Mulga Bill's Bicycle

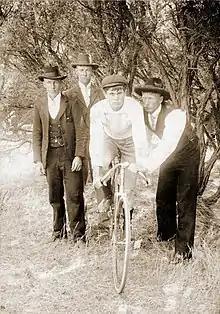
Three men and a boy on a bicycle ca. 1896- ca. 1904 in Victoria, Australia

"Mulga Bill's Bicycle" is a poem written in 1896 by Banjo Paterson. It was originally published on the 25 July 1896 edition of the "Sydney Mail", and later appeared in the poet's second poetry collection "Rio Grande's Last Race and Other Verses".